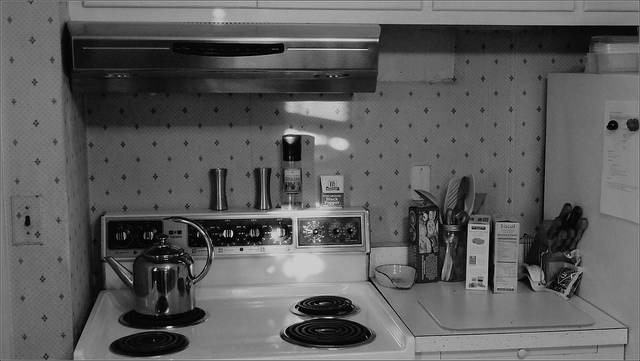
user: Given an image and a question. Answer the question in a short answer. Question: What can people do with that object on top of the stove? Short Answer:
assistant: boil water